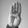
ASL letter: B